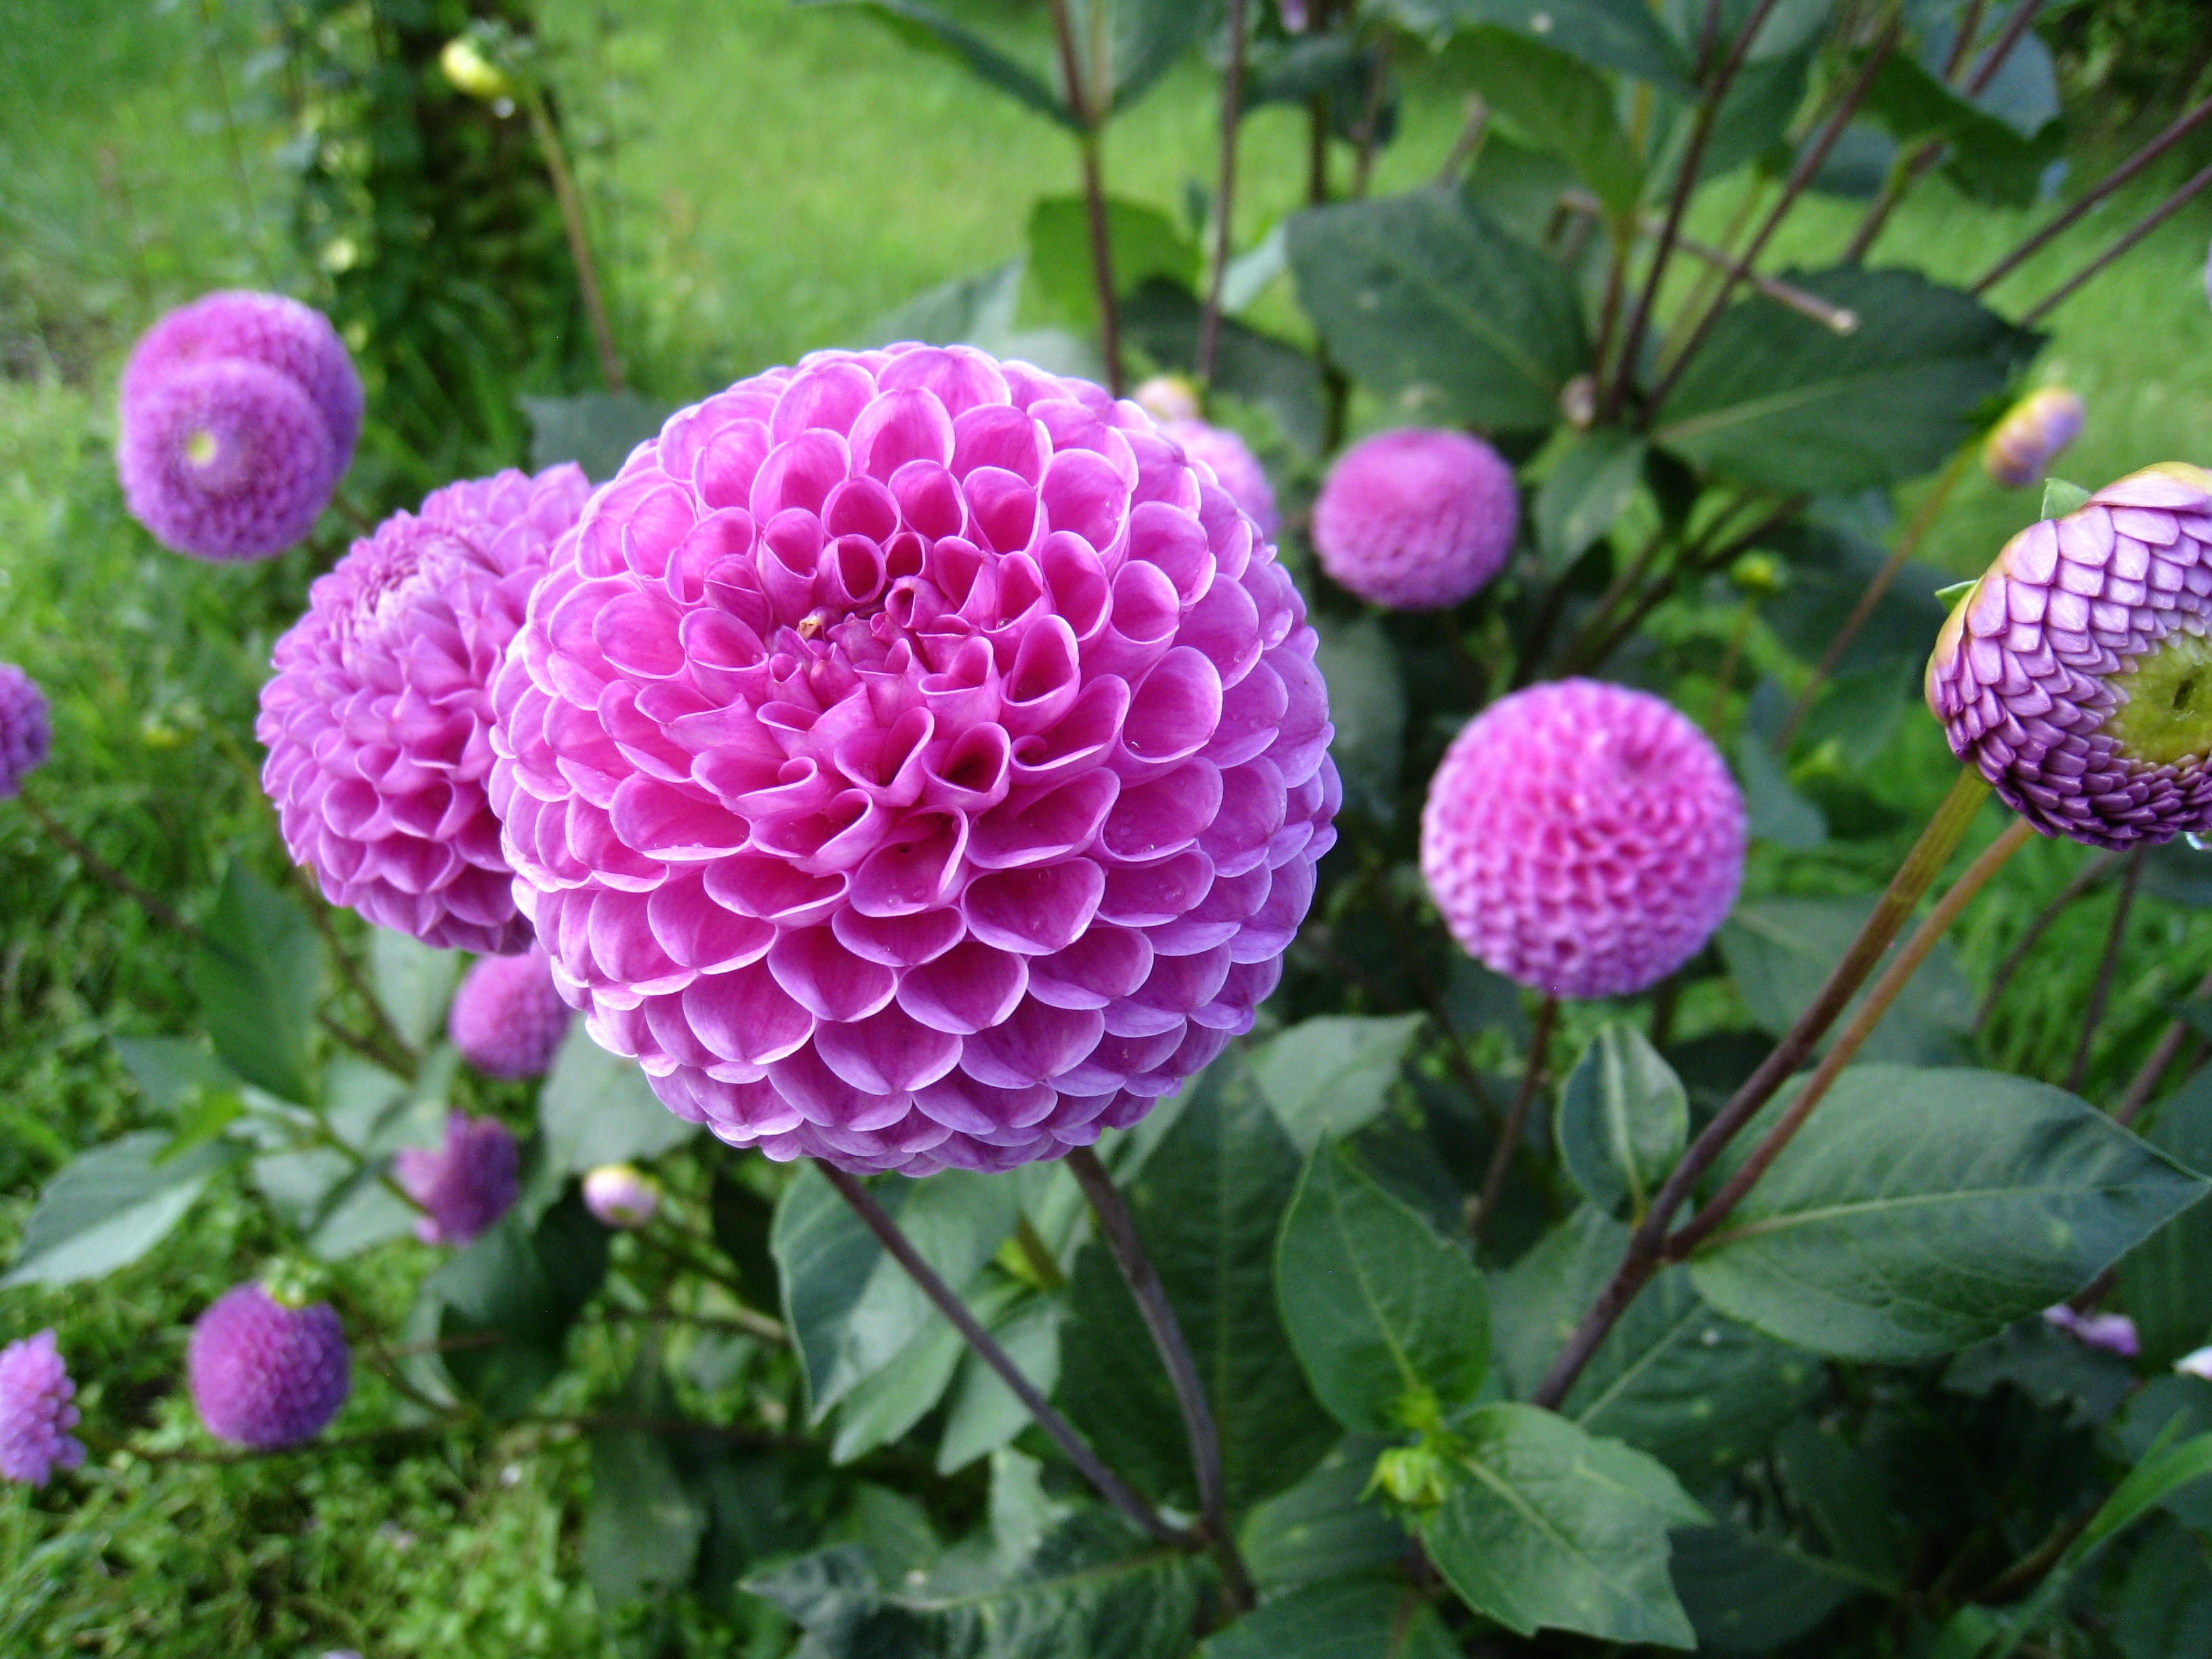
plant, leaf, flower, purple, petal, summer, green, botany, garden, flora, dahlia, flowering plant, daisy family, annual plant, land plant, blommmor